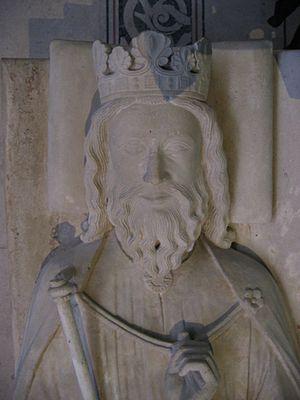
Un tableau synoptique est la représentation d'informations de manière synthétique.
Le nom France est issu du latin Francia, qui signifie littéralement « Francie », c'est-à-dire « pays des Francs »
Clovis Iᵉʳ, en latin Chlodovechus, né à Tournai vers 466 et mort à Paris le 27 novembre 511, est roi des Francs saliens, puis roi de tous les Francs de 481 à 511.